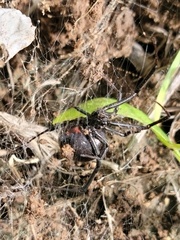
Species: Lactrodectus_hesperus